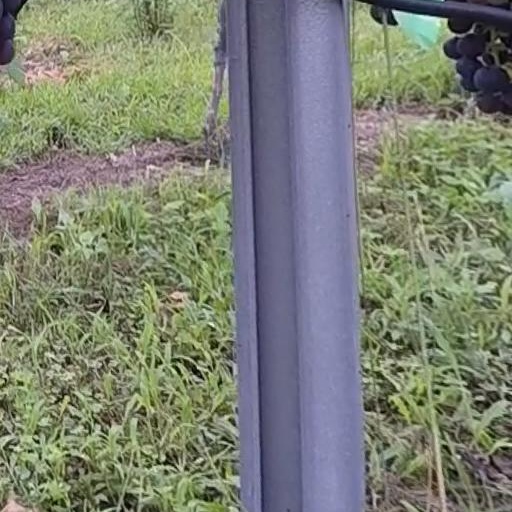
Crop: grape